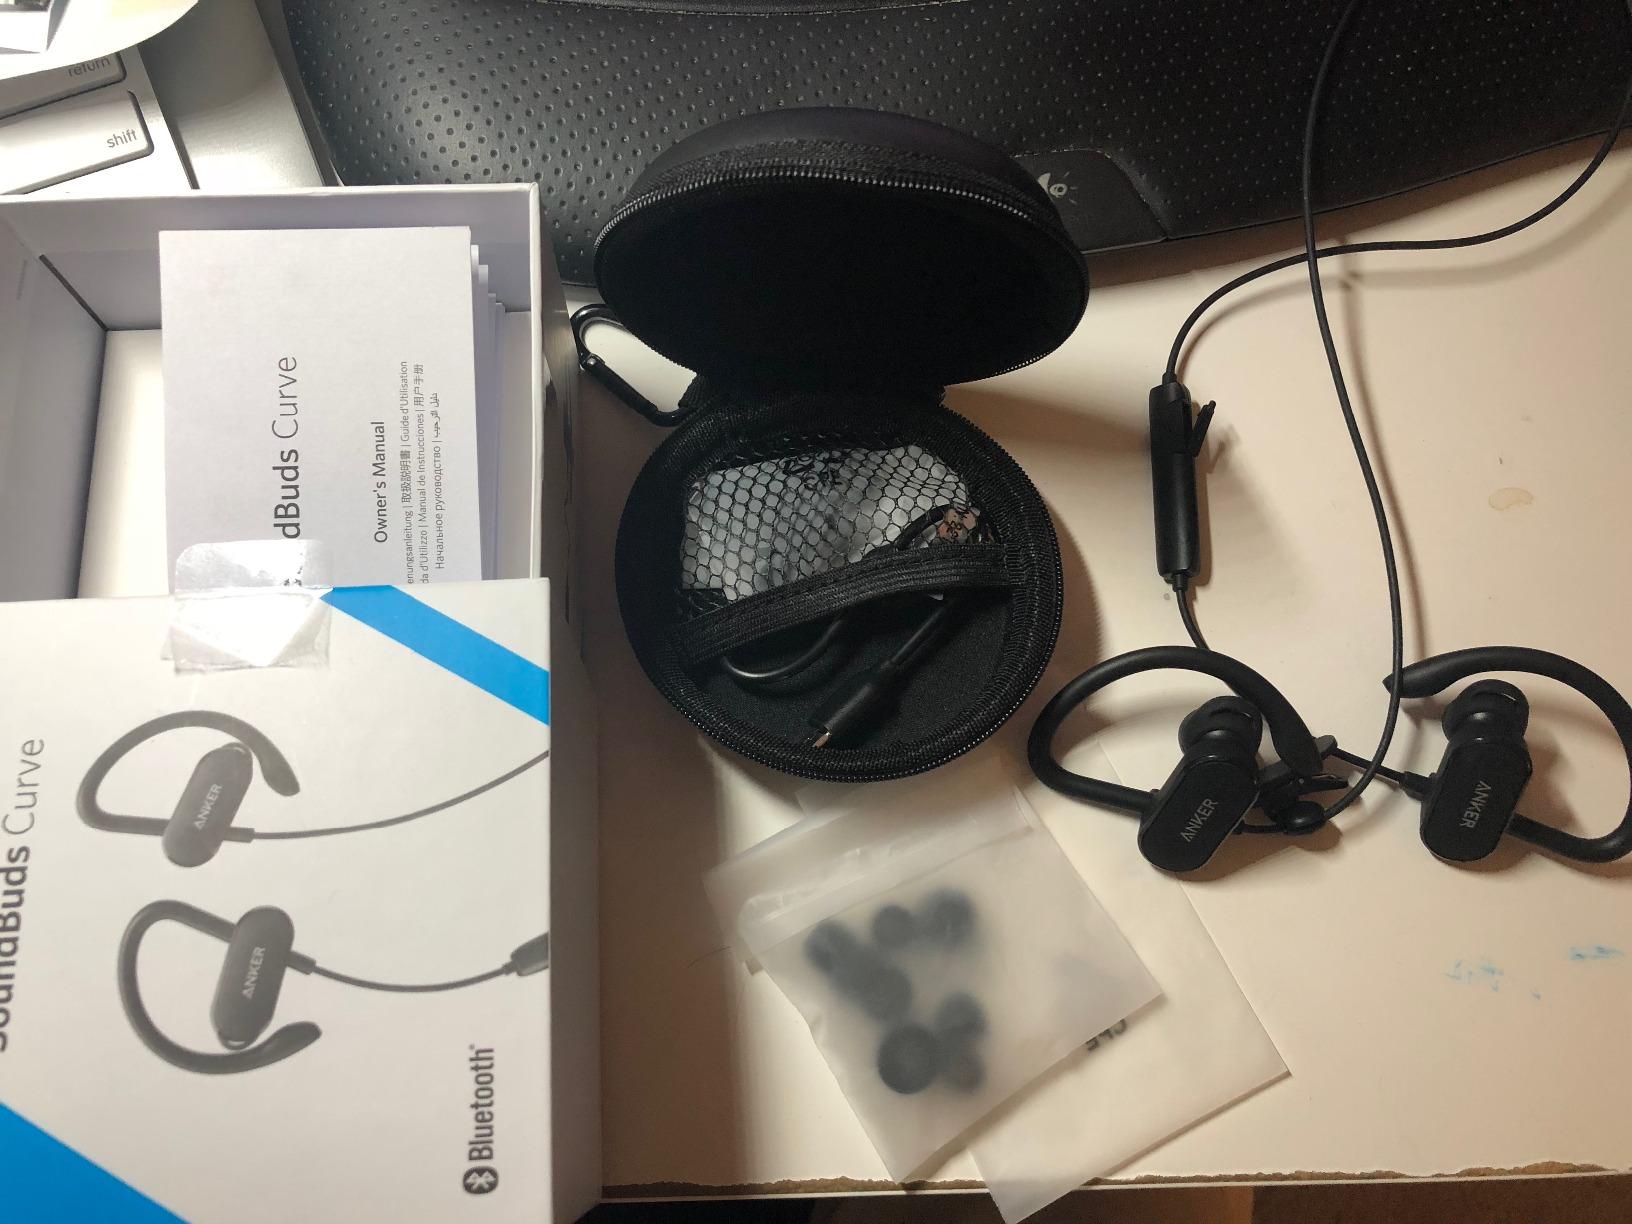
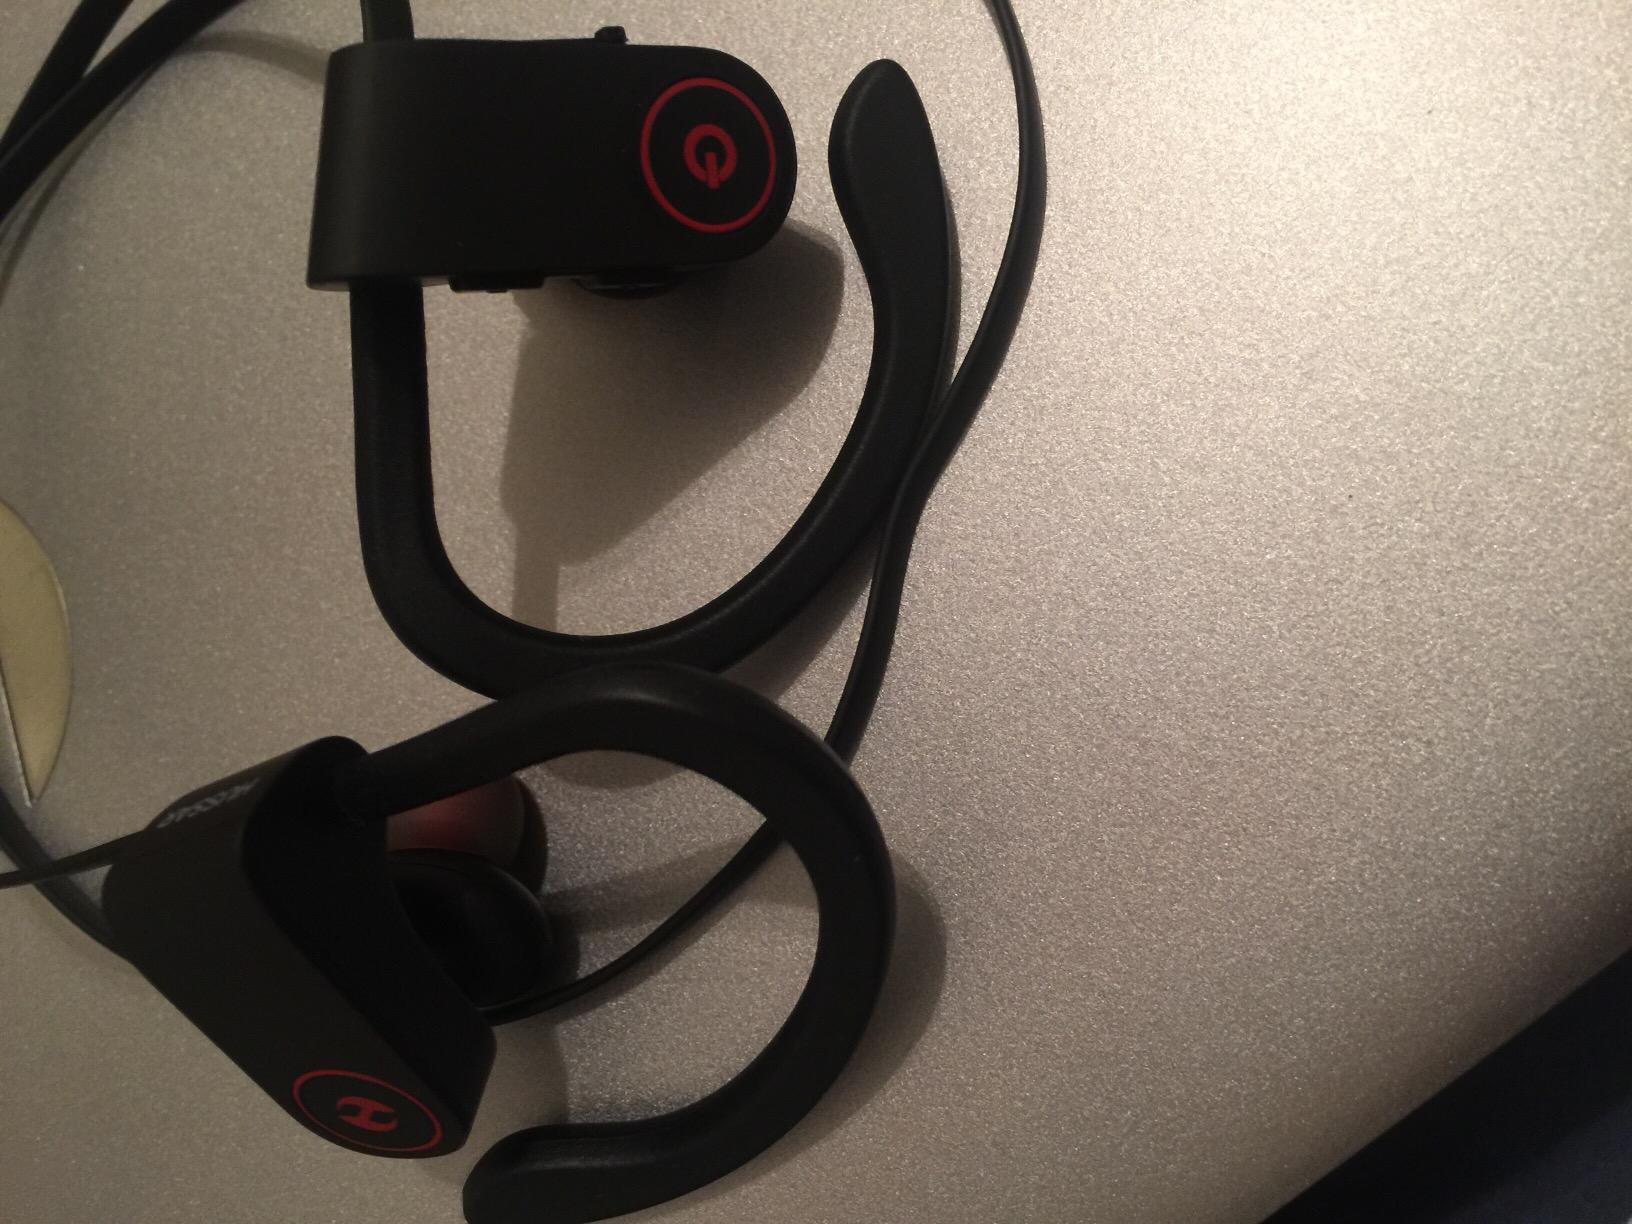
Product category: headphones
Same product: no